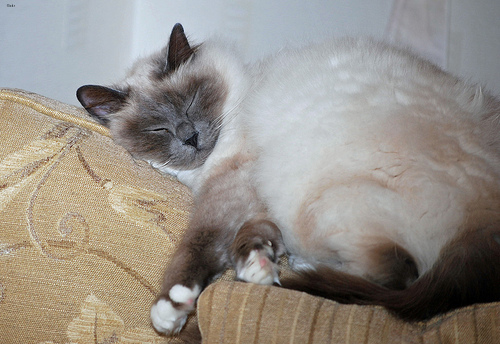
Breed: birman